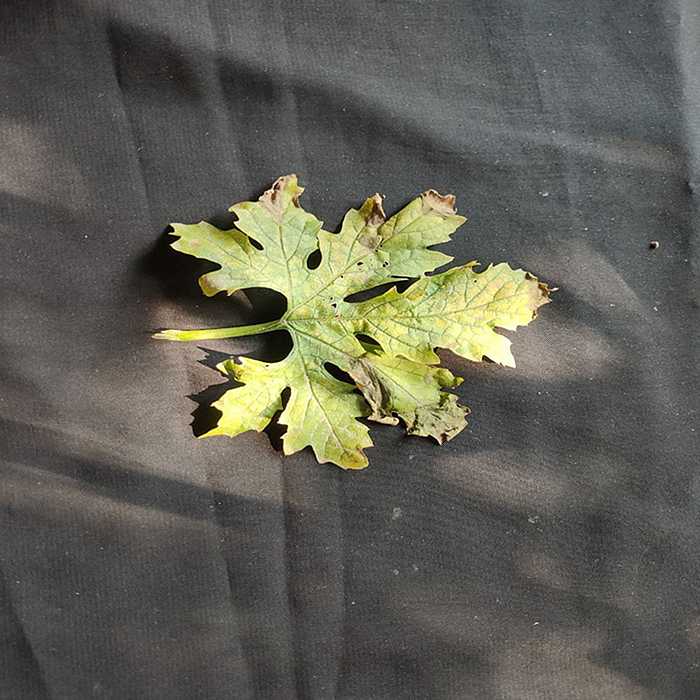
Plant: Bitter Gourd
Label: Mosaic virus